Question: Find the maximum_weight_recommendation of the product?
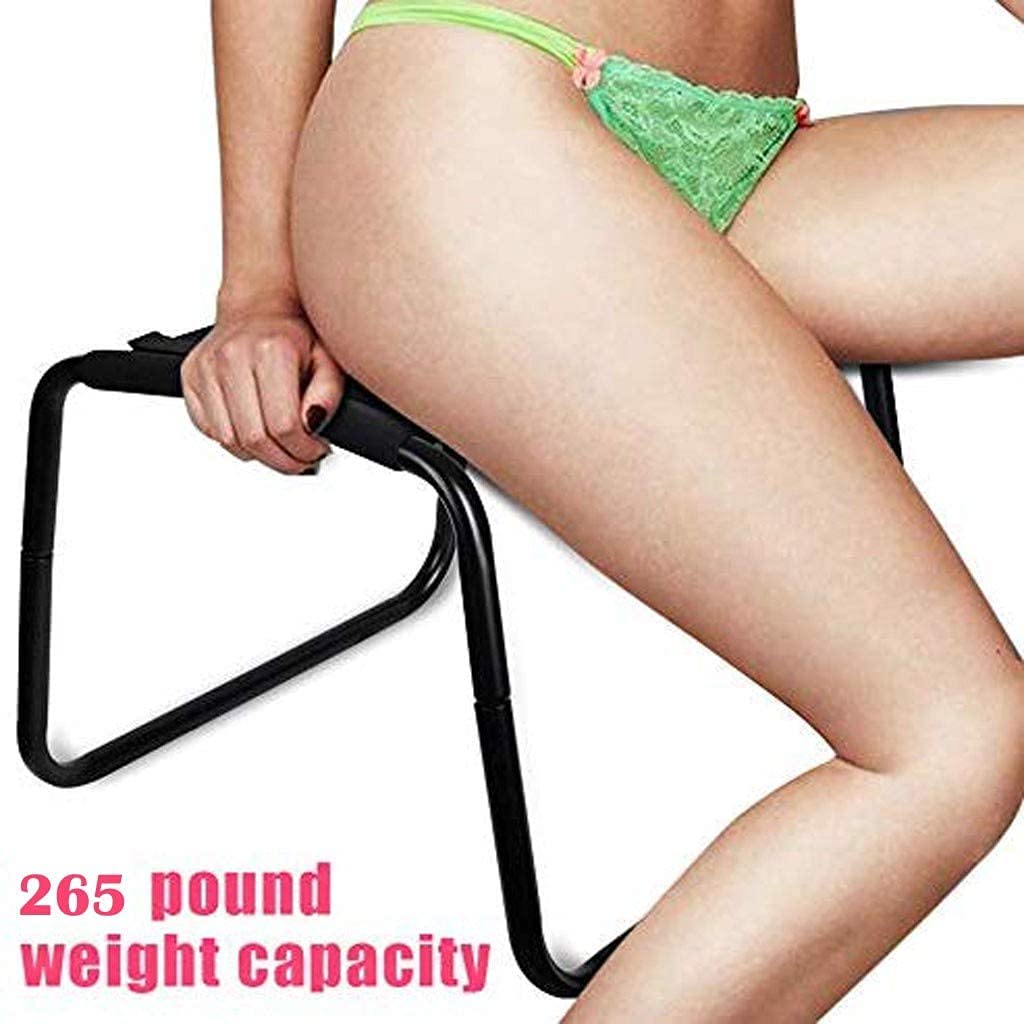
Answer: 265.0 pound